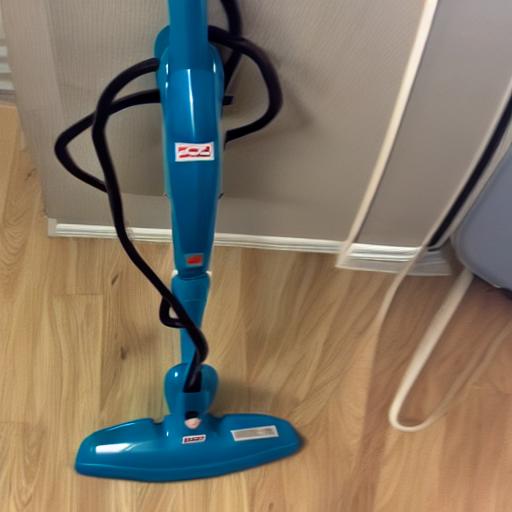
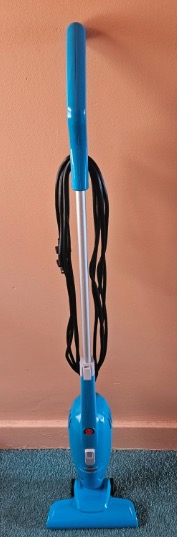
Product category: items_vacuum
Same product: no